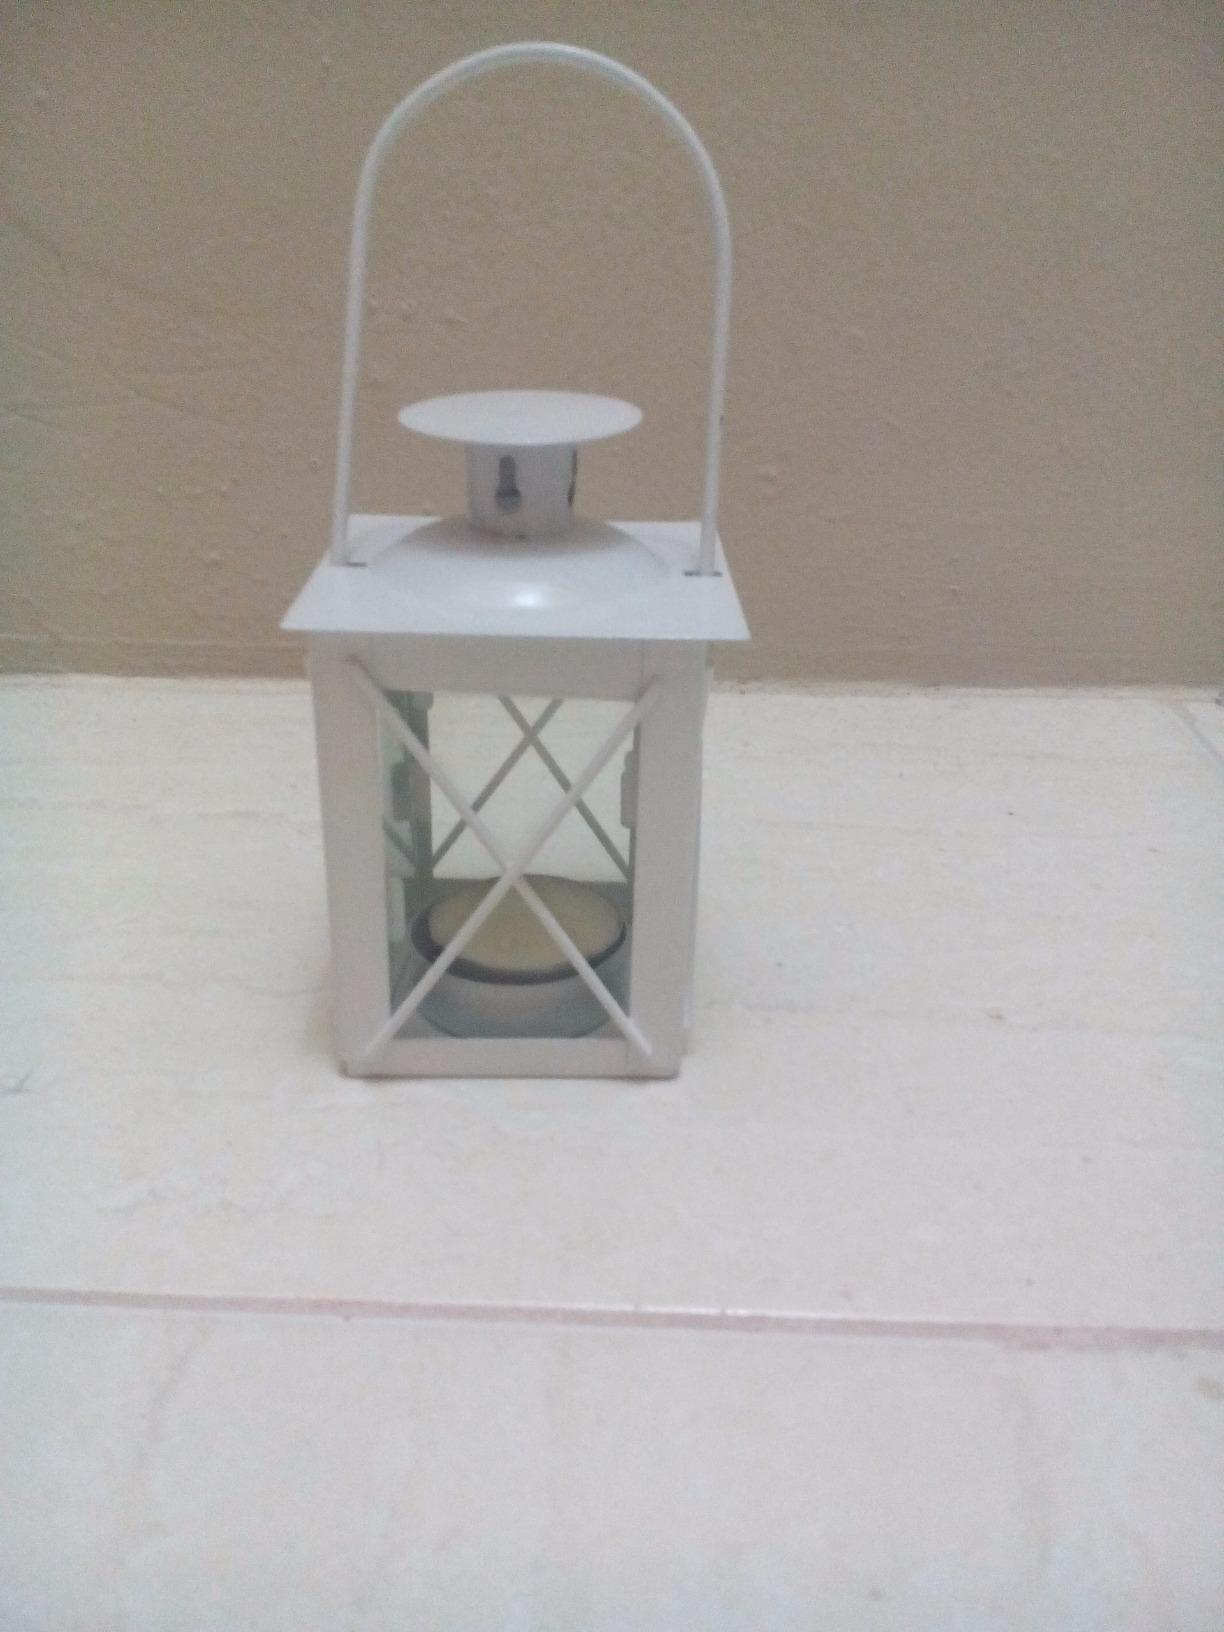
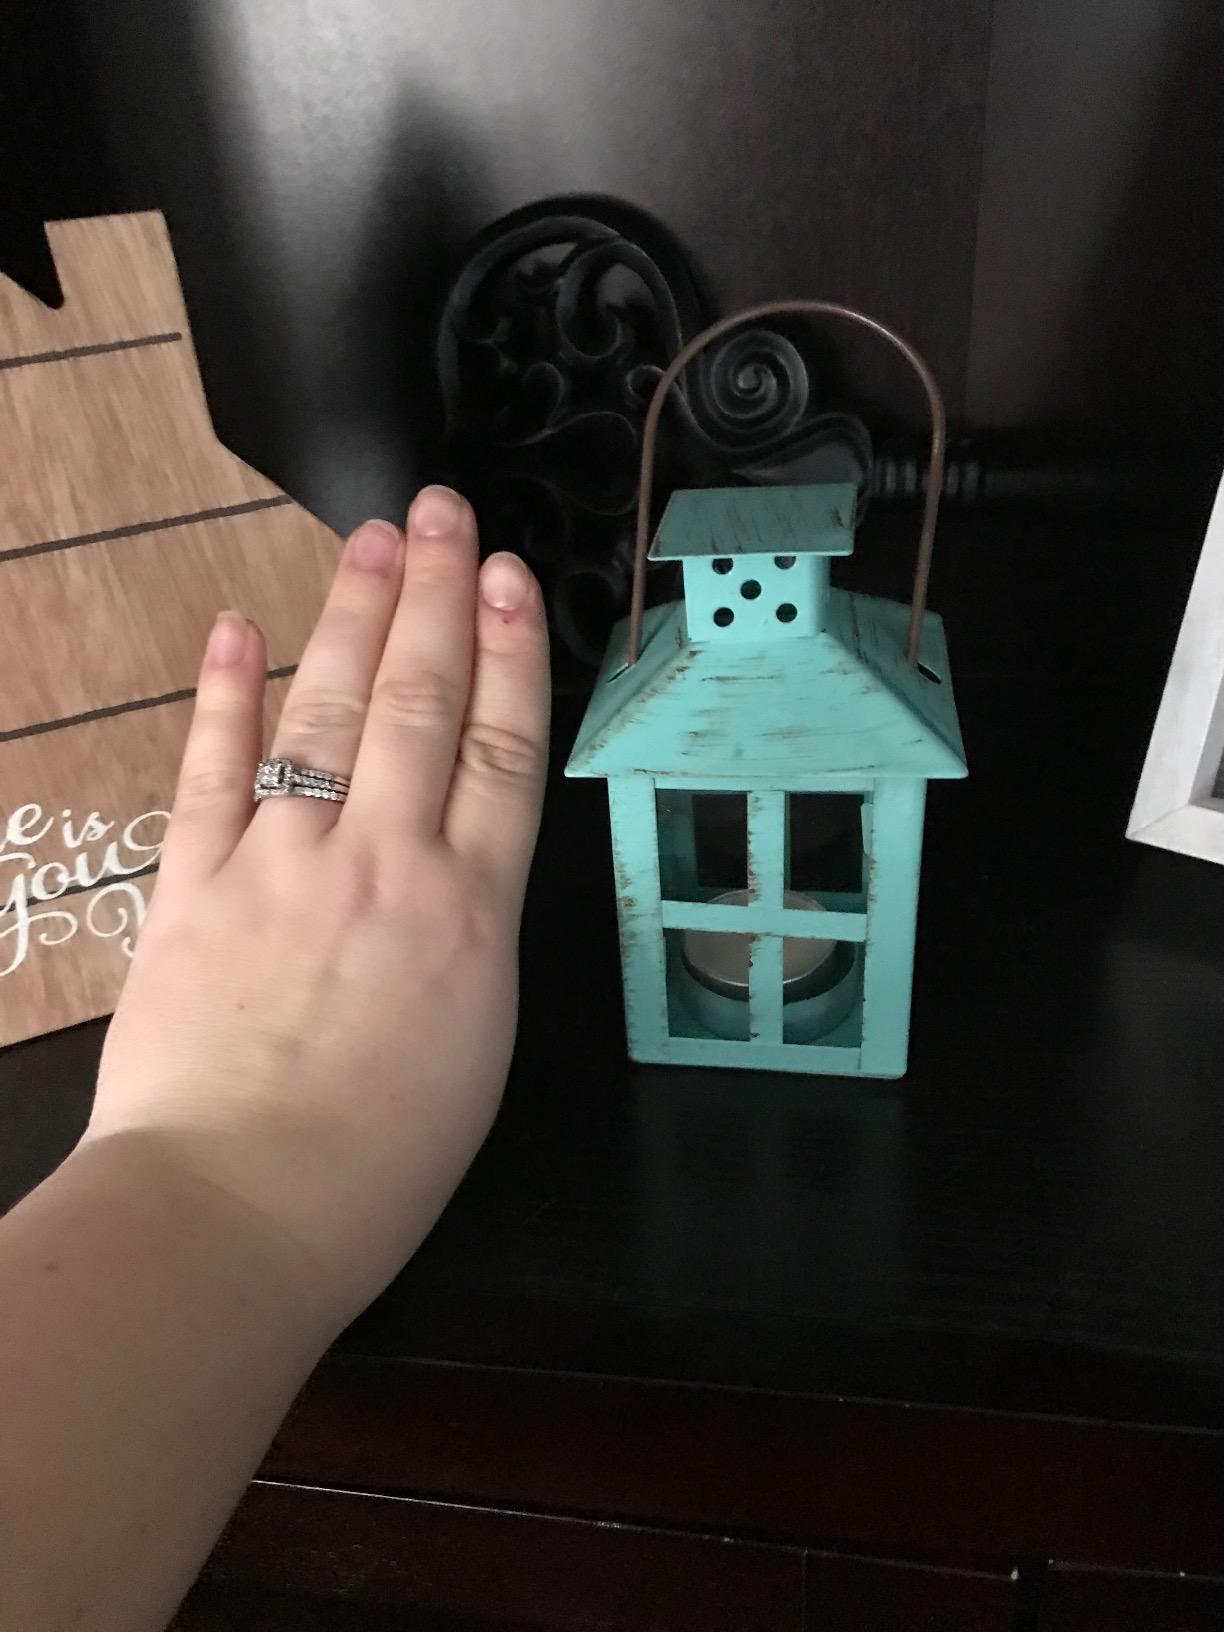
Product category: lantern
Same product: no